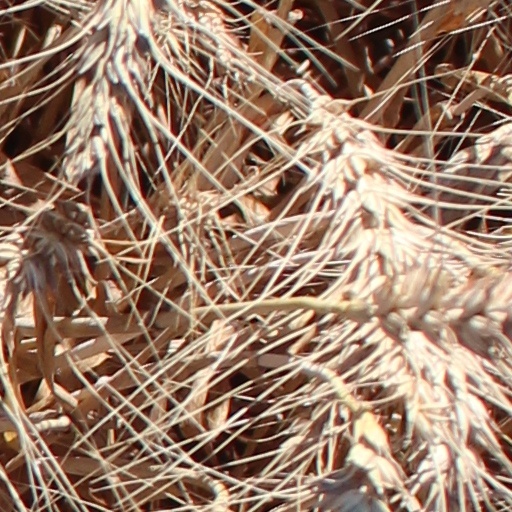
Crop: wheat